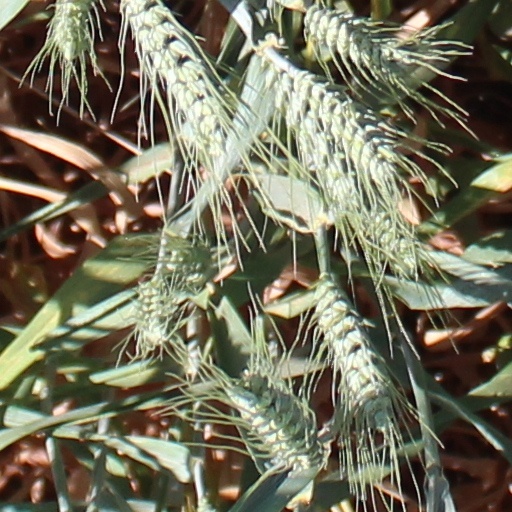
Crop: wheat